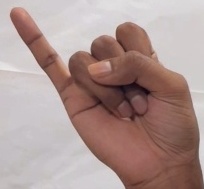
ASL sign: J